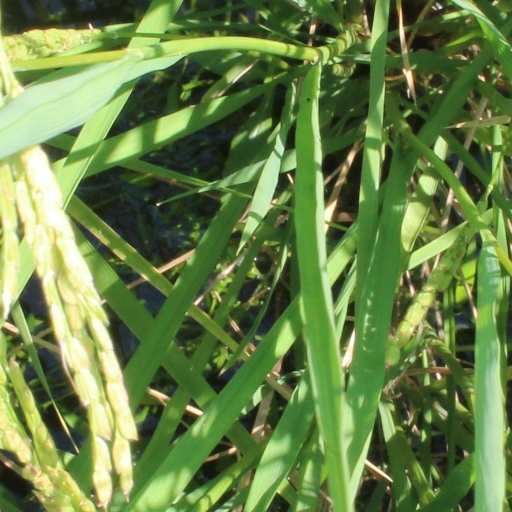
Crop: rice